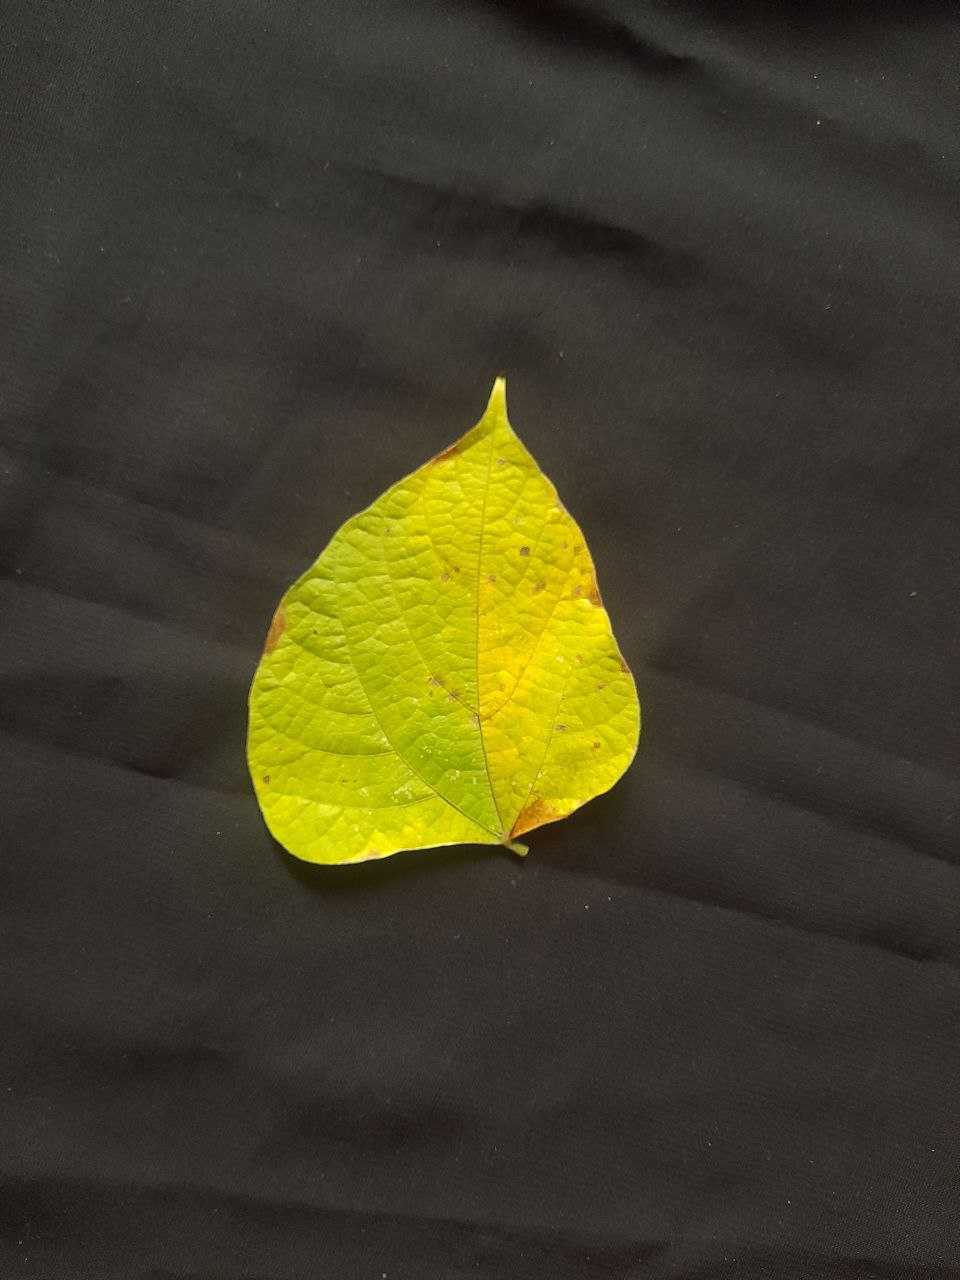
Crop: bean
Leaf condition: Rust